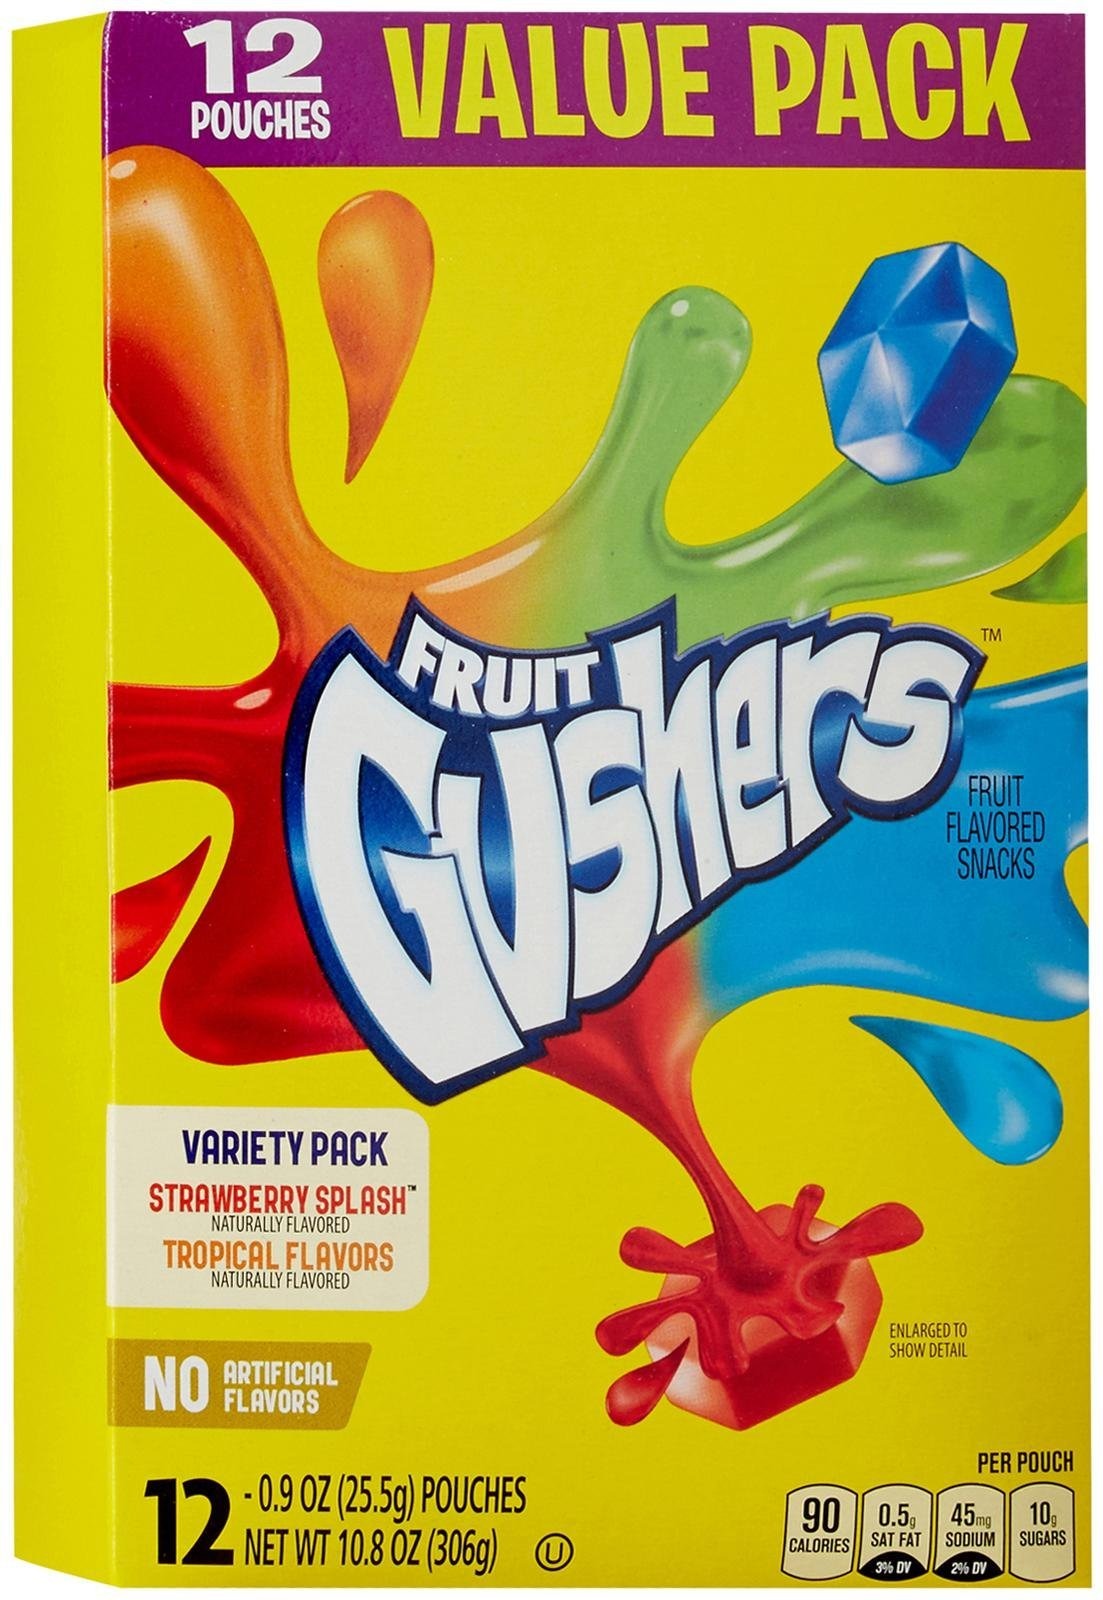
Item Name: Fruit Gushers Fruit Snacks, Variety Pack - 12 ct
Bullet Point 1: WHOLESOME: Contains a good source of Vitamin C for a sweet snack you can feel great about
Bullet Point 2: SNACKS FOR KIDS: With a gummy outside and fruity, juicy center, these variety snacks are bursting with fun
Value: 12.0
Unit: COUNT

Price: 5.78